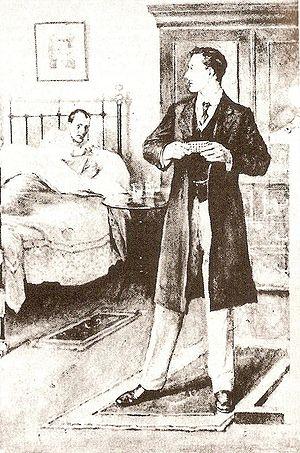
Le Détective agonisant, aussi traduite L'Aventure du détective agonisant et Le Détective mourant, est l'une des cinquante-six nouvelles d'Arthur Conan Doyle mettant en scène le détective Sherlock Holmes. Elle est parue pour la première fois dans l'hebdomadaire américain Collier's Weekly le 22 novembre 1913, avant d'être regroupée avec d'autres nouvelles dans le recueil Son dernier coup d’archet.